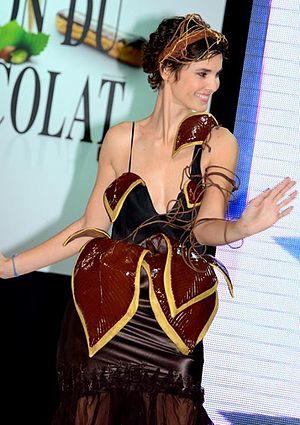
Eglantine Emeyé au défilé de mode du salon du chocolat.